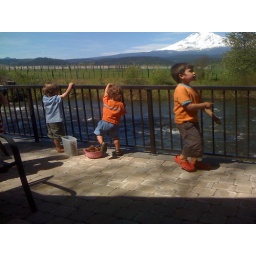
Tossing pine cones in the river